Question: What is the weather like?
Tambaya: Kamar yaya yanayin yake?
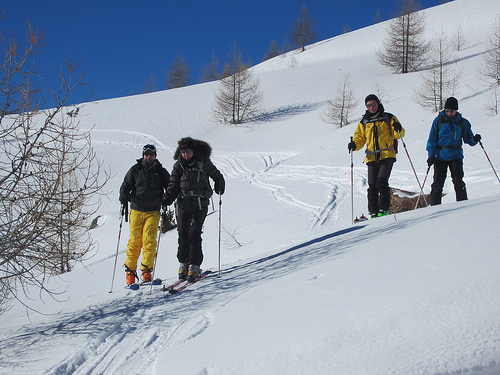
Answer: Sunny.
Amsa: Da rana.